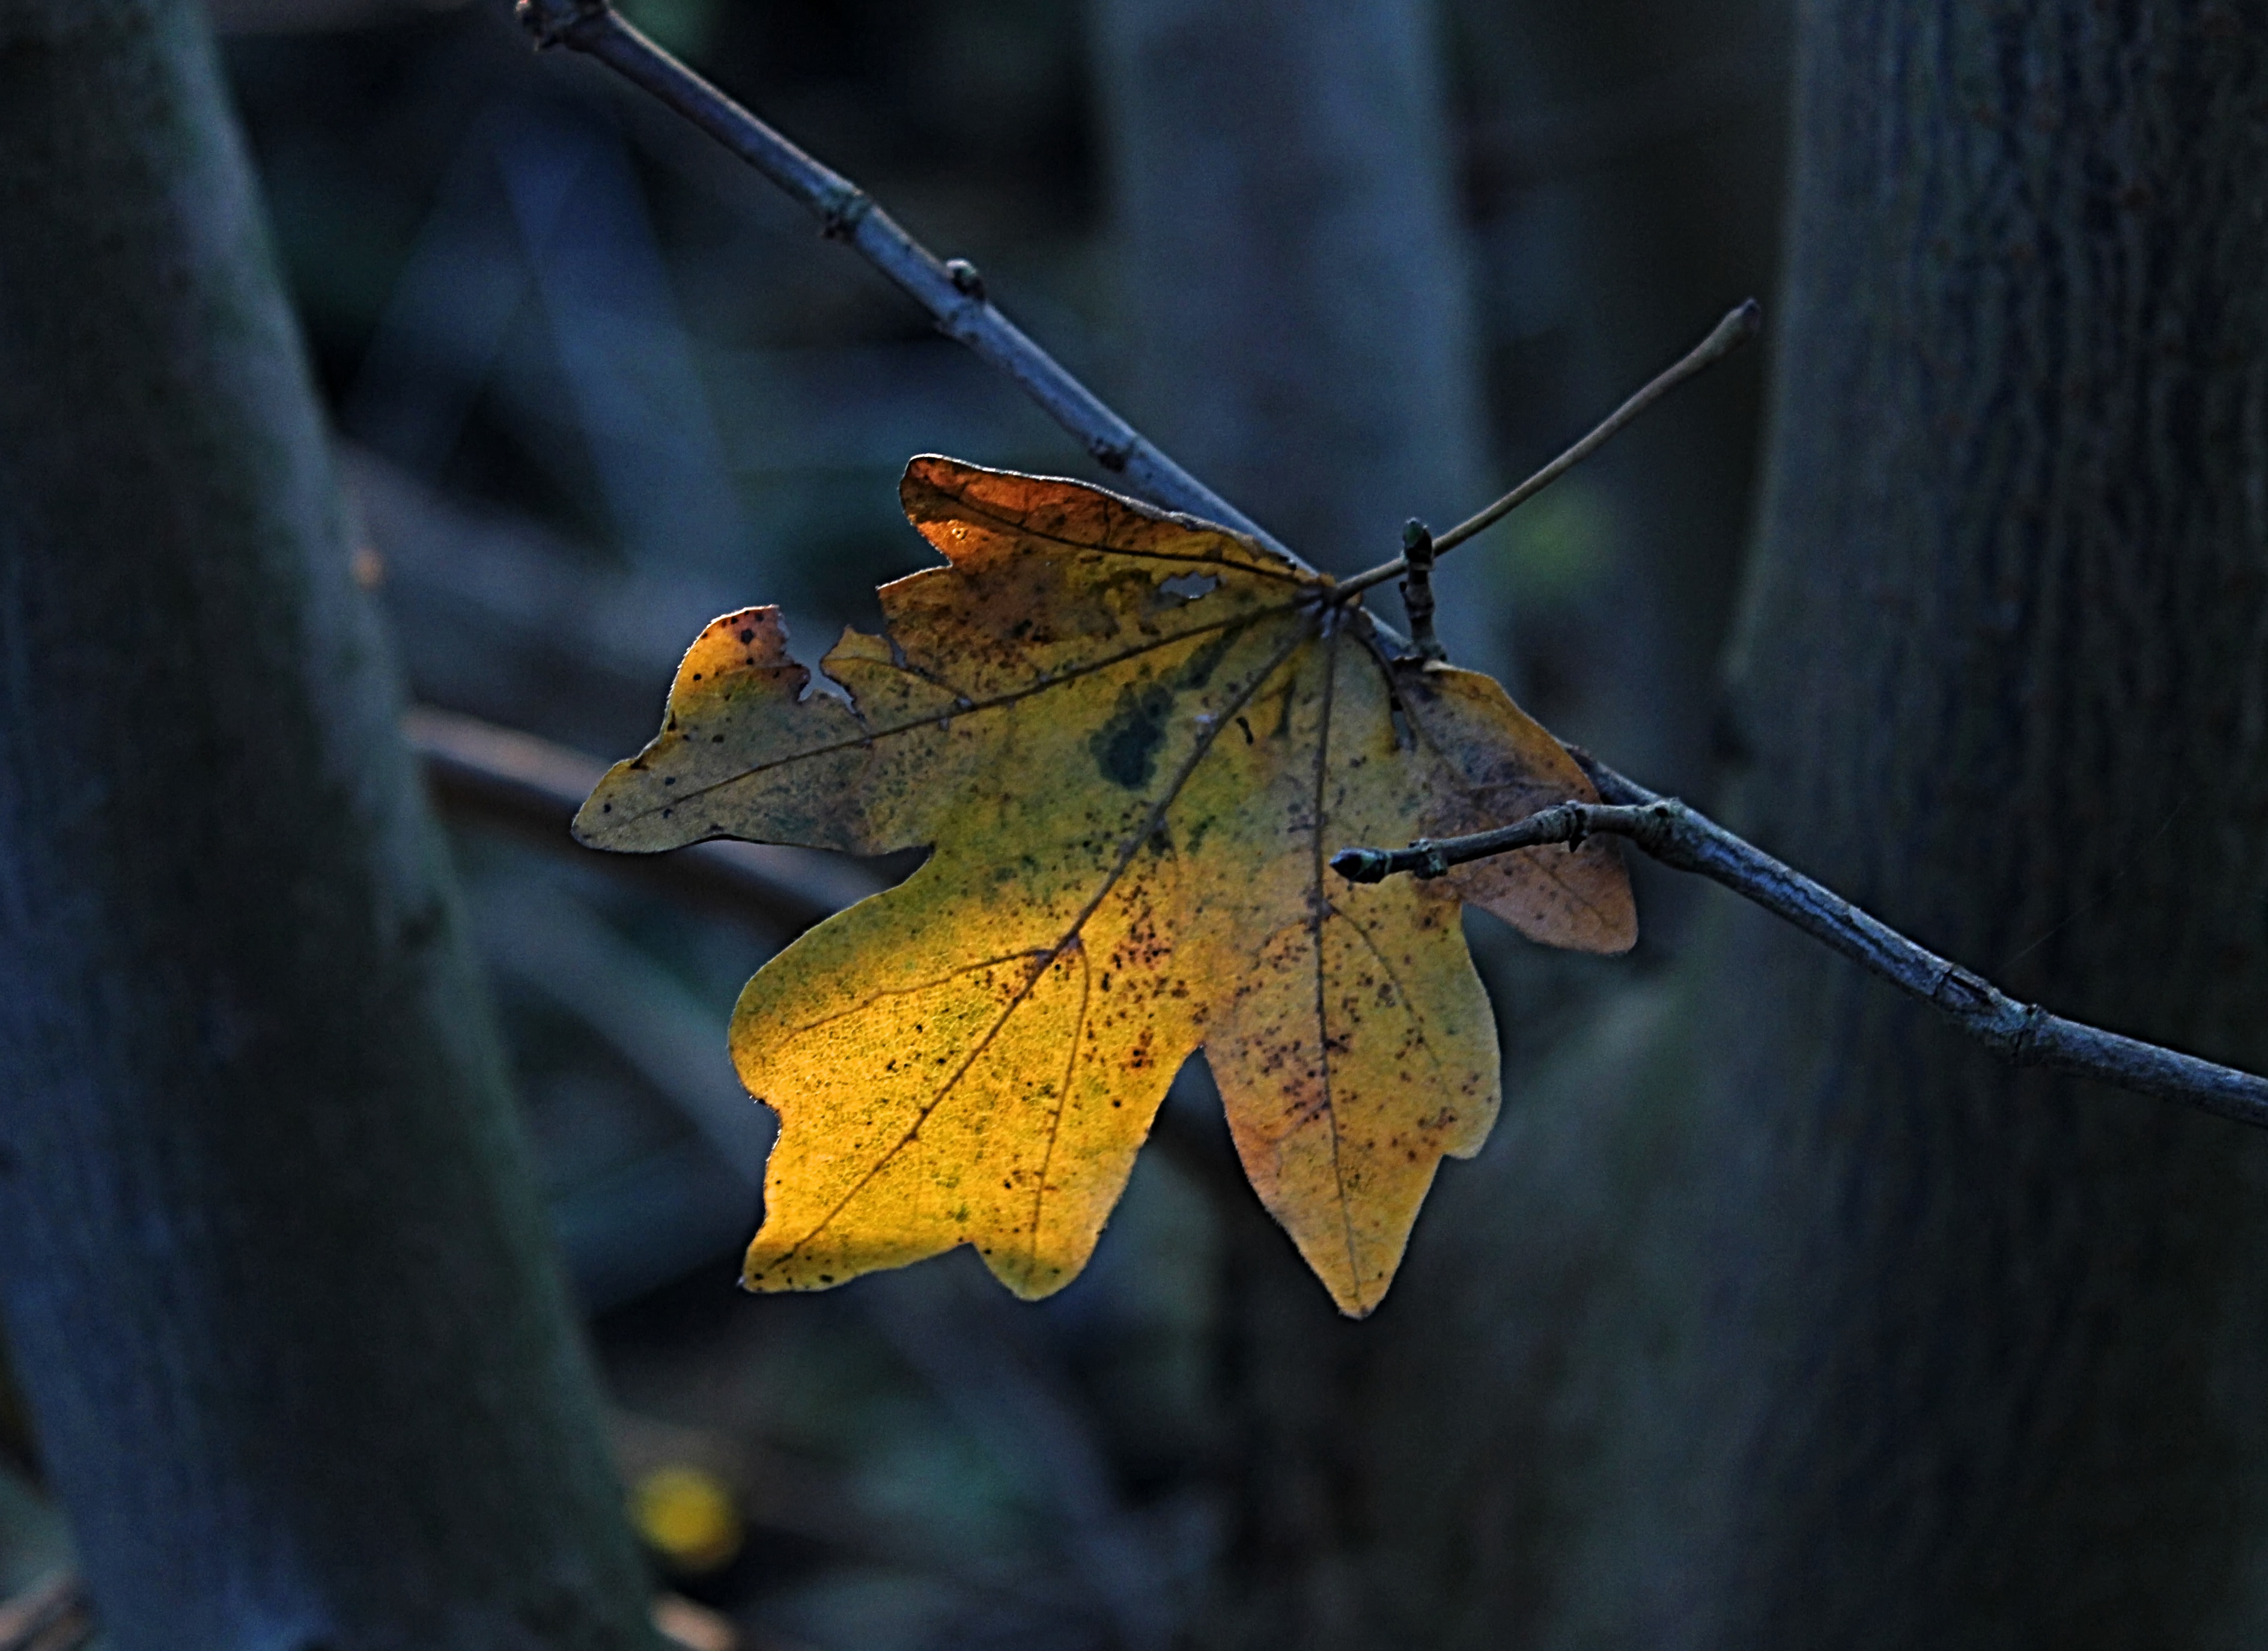
tree, nature, forest, branch, plant, leaf, flower, color, insect, autumn, park, yellow, flora, season, fauna, invertebrate, close up, macro photography